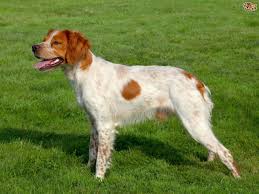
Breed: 232-n000076-Brittany_spaniel